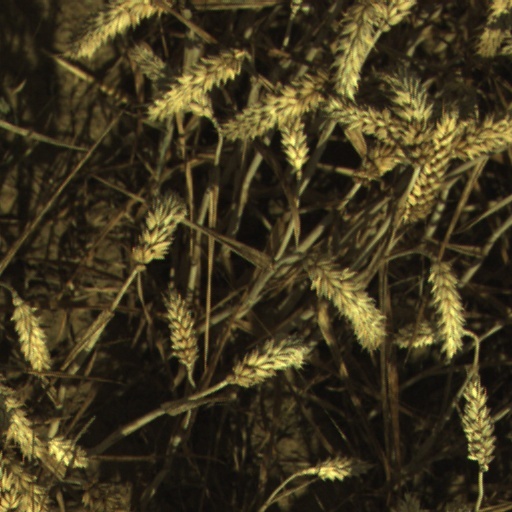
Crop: wheat